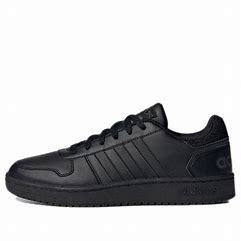
Brand: adidas
Model: neo Adidas NEO Hoops 2